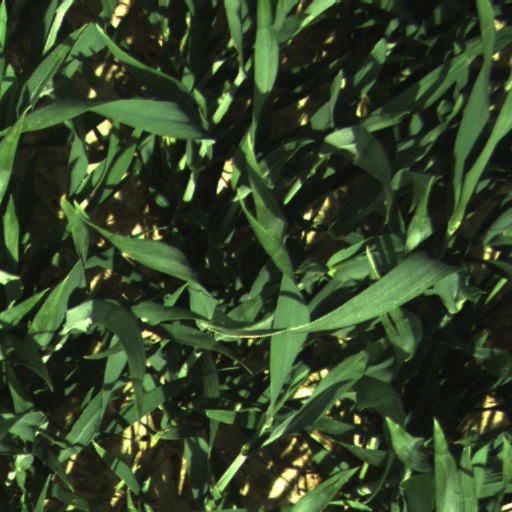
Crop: wheat